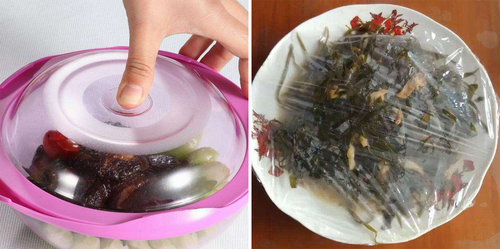
Label: trash